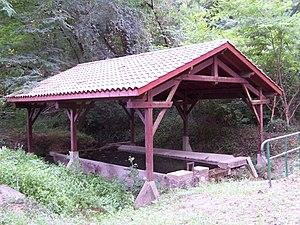
Lavoir de Bieujac (Gironde, France)
Bieujac est une commune du Sud-Ouest de la France, située dans le département de la Gironde.